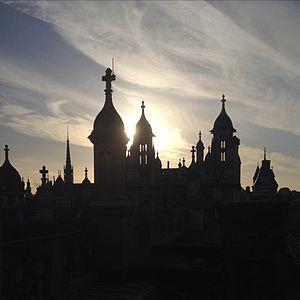
"La bibliothèque Maughan est la principale bibliothèque de recherche du King's College de Londres. Elle est rattachée au Campus Strand. Bâtiment néo-gothique du XIXᵉ siècle situé sur Chancery Lane, à Londres, il abritait autrefois le siège du Public Record Office, connu sous le nom de ""coffre-fort de l'Empire "" et a été acquis par l'université en 2001. Après une réhabilitation de 35 millions de livres opérée par Gaunt Francis Architects, la bibliothèque Maughan est la plus grande bibliothèque universitaire rénovée au Royaume-Uni depuis la Seconde Guerre mondiale.